Mount Bongao

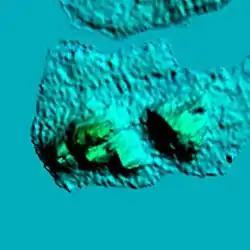
Relief map

Mount Bongao (famously known as Bud Bongao) is a mountain located on Bongao Island in the province of Tawi-Tawi. It is a mountain formed with six limestone pillars that serves as its six peaks. It is the Philippines' southernmost peak.